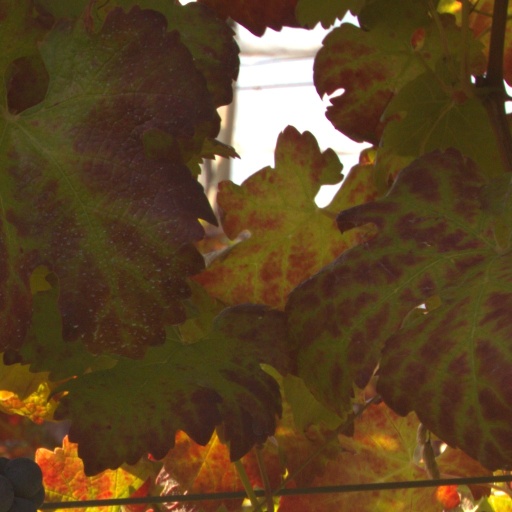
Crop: grape